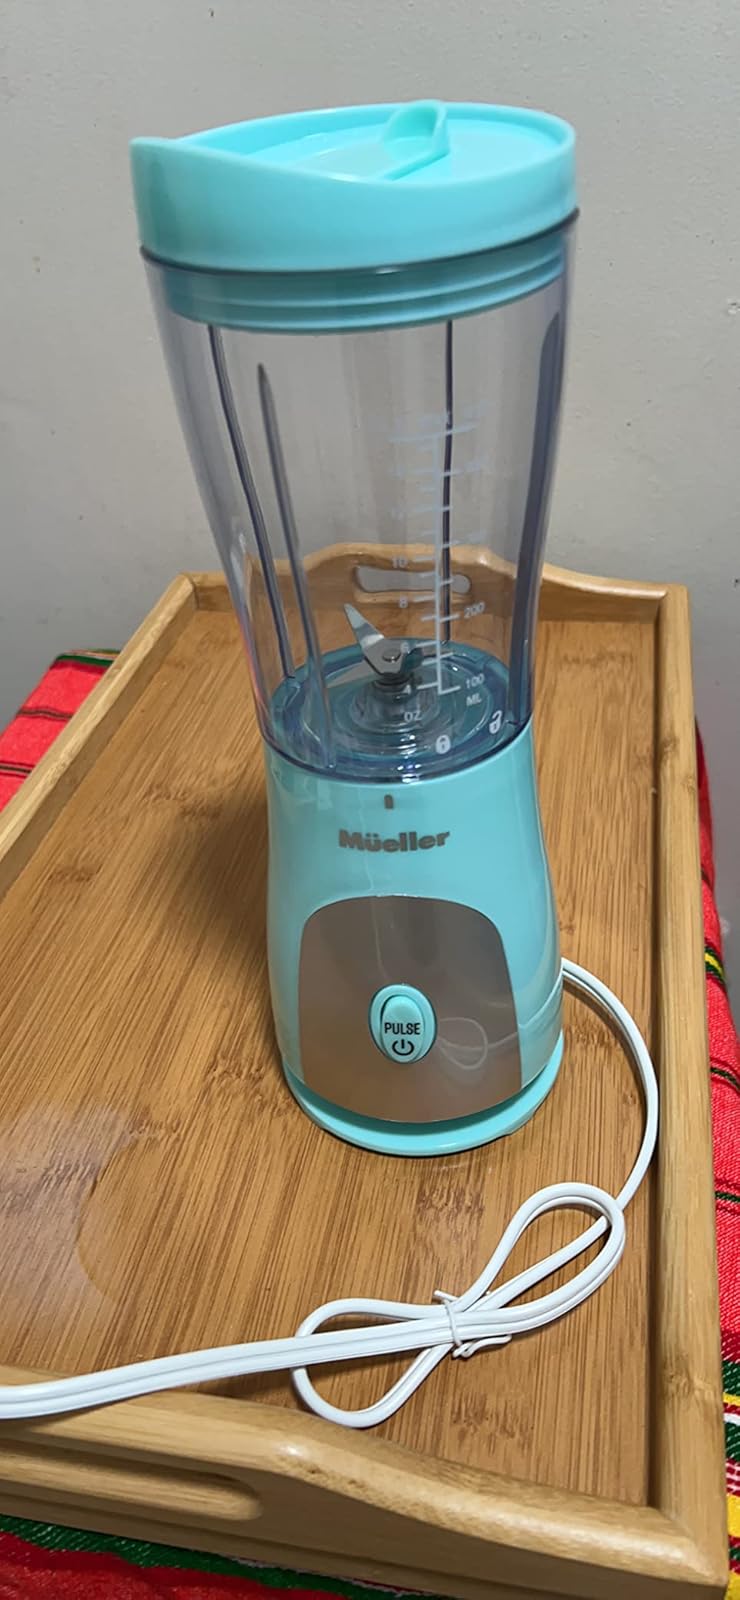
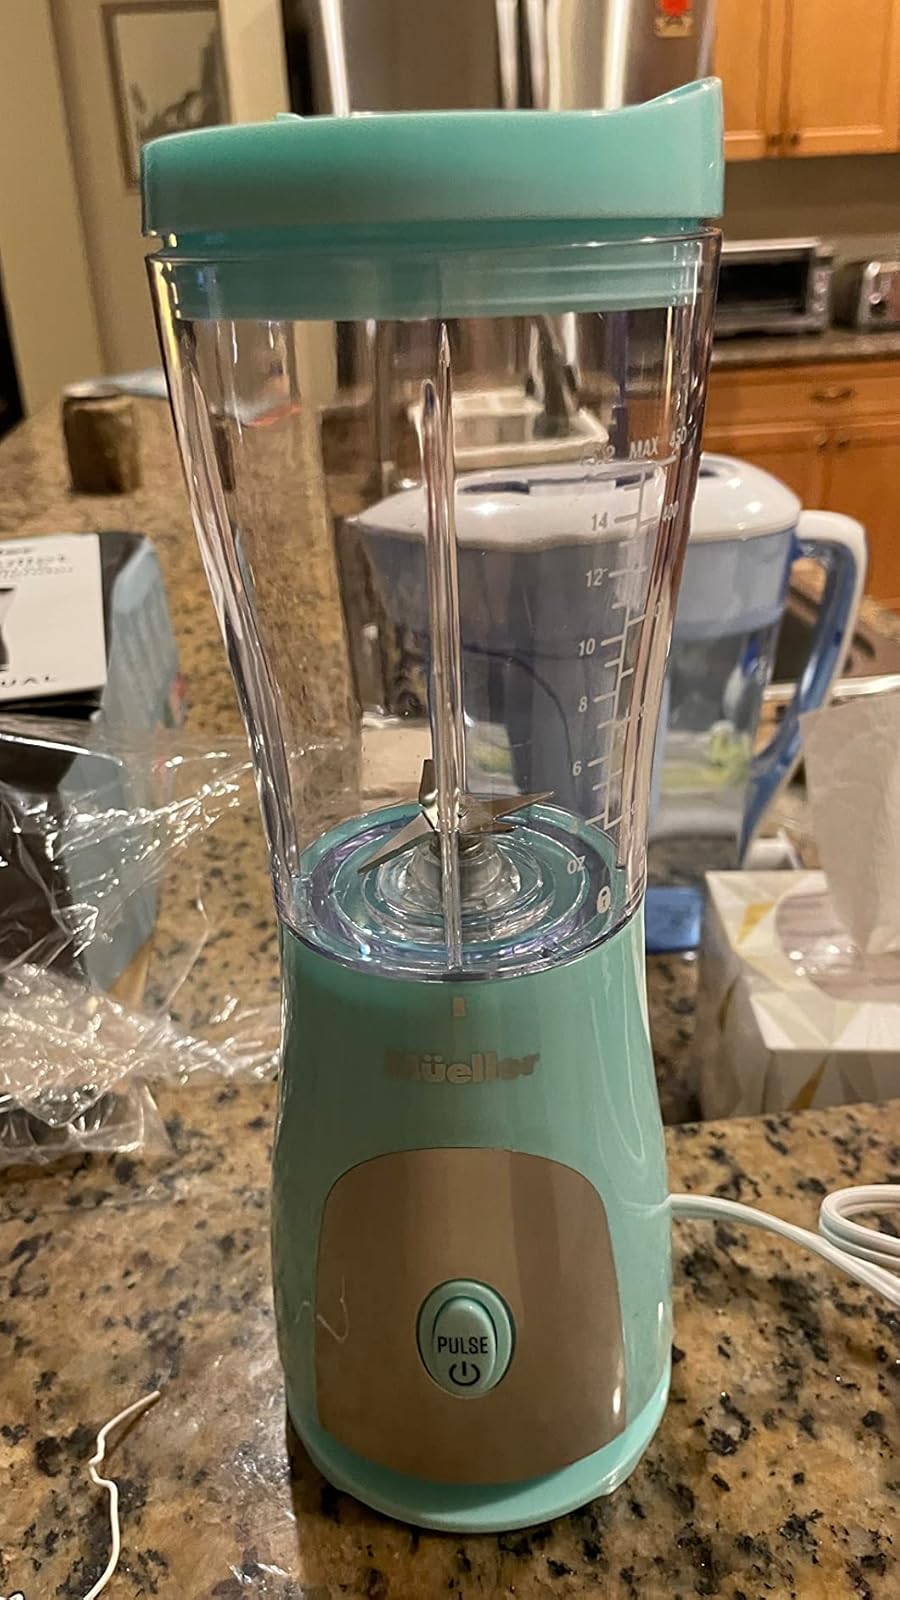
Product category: items_blender
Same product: yes